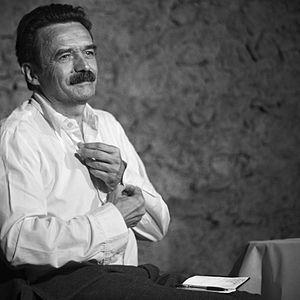
Edwy Plenel, lors d'une conférence à Montpellier.
Edwy Plenel, de son nom complet Hervé Edwy Plenel, né le 31 août 1952 à Nantes, est un journaliste politique français.